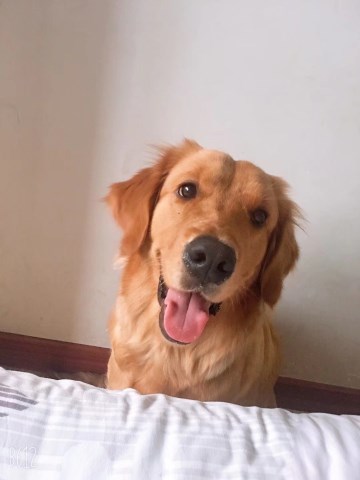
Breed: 5355-n000126-golden_retriever